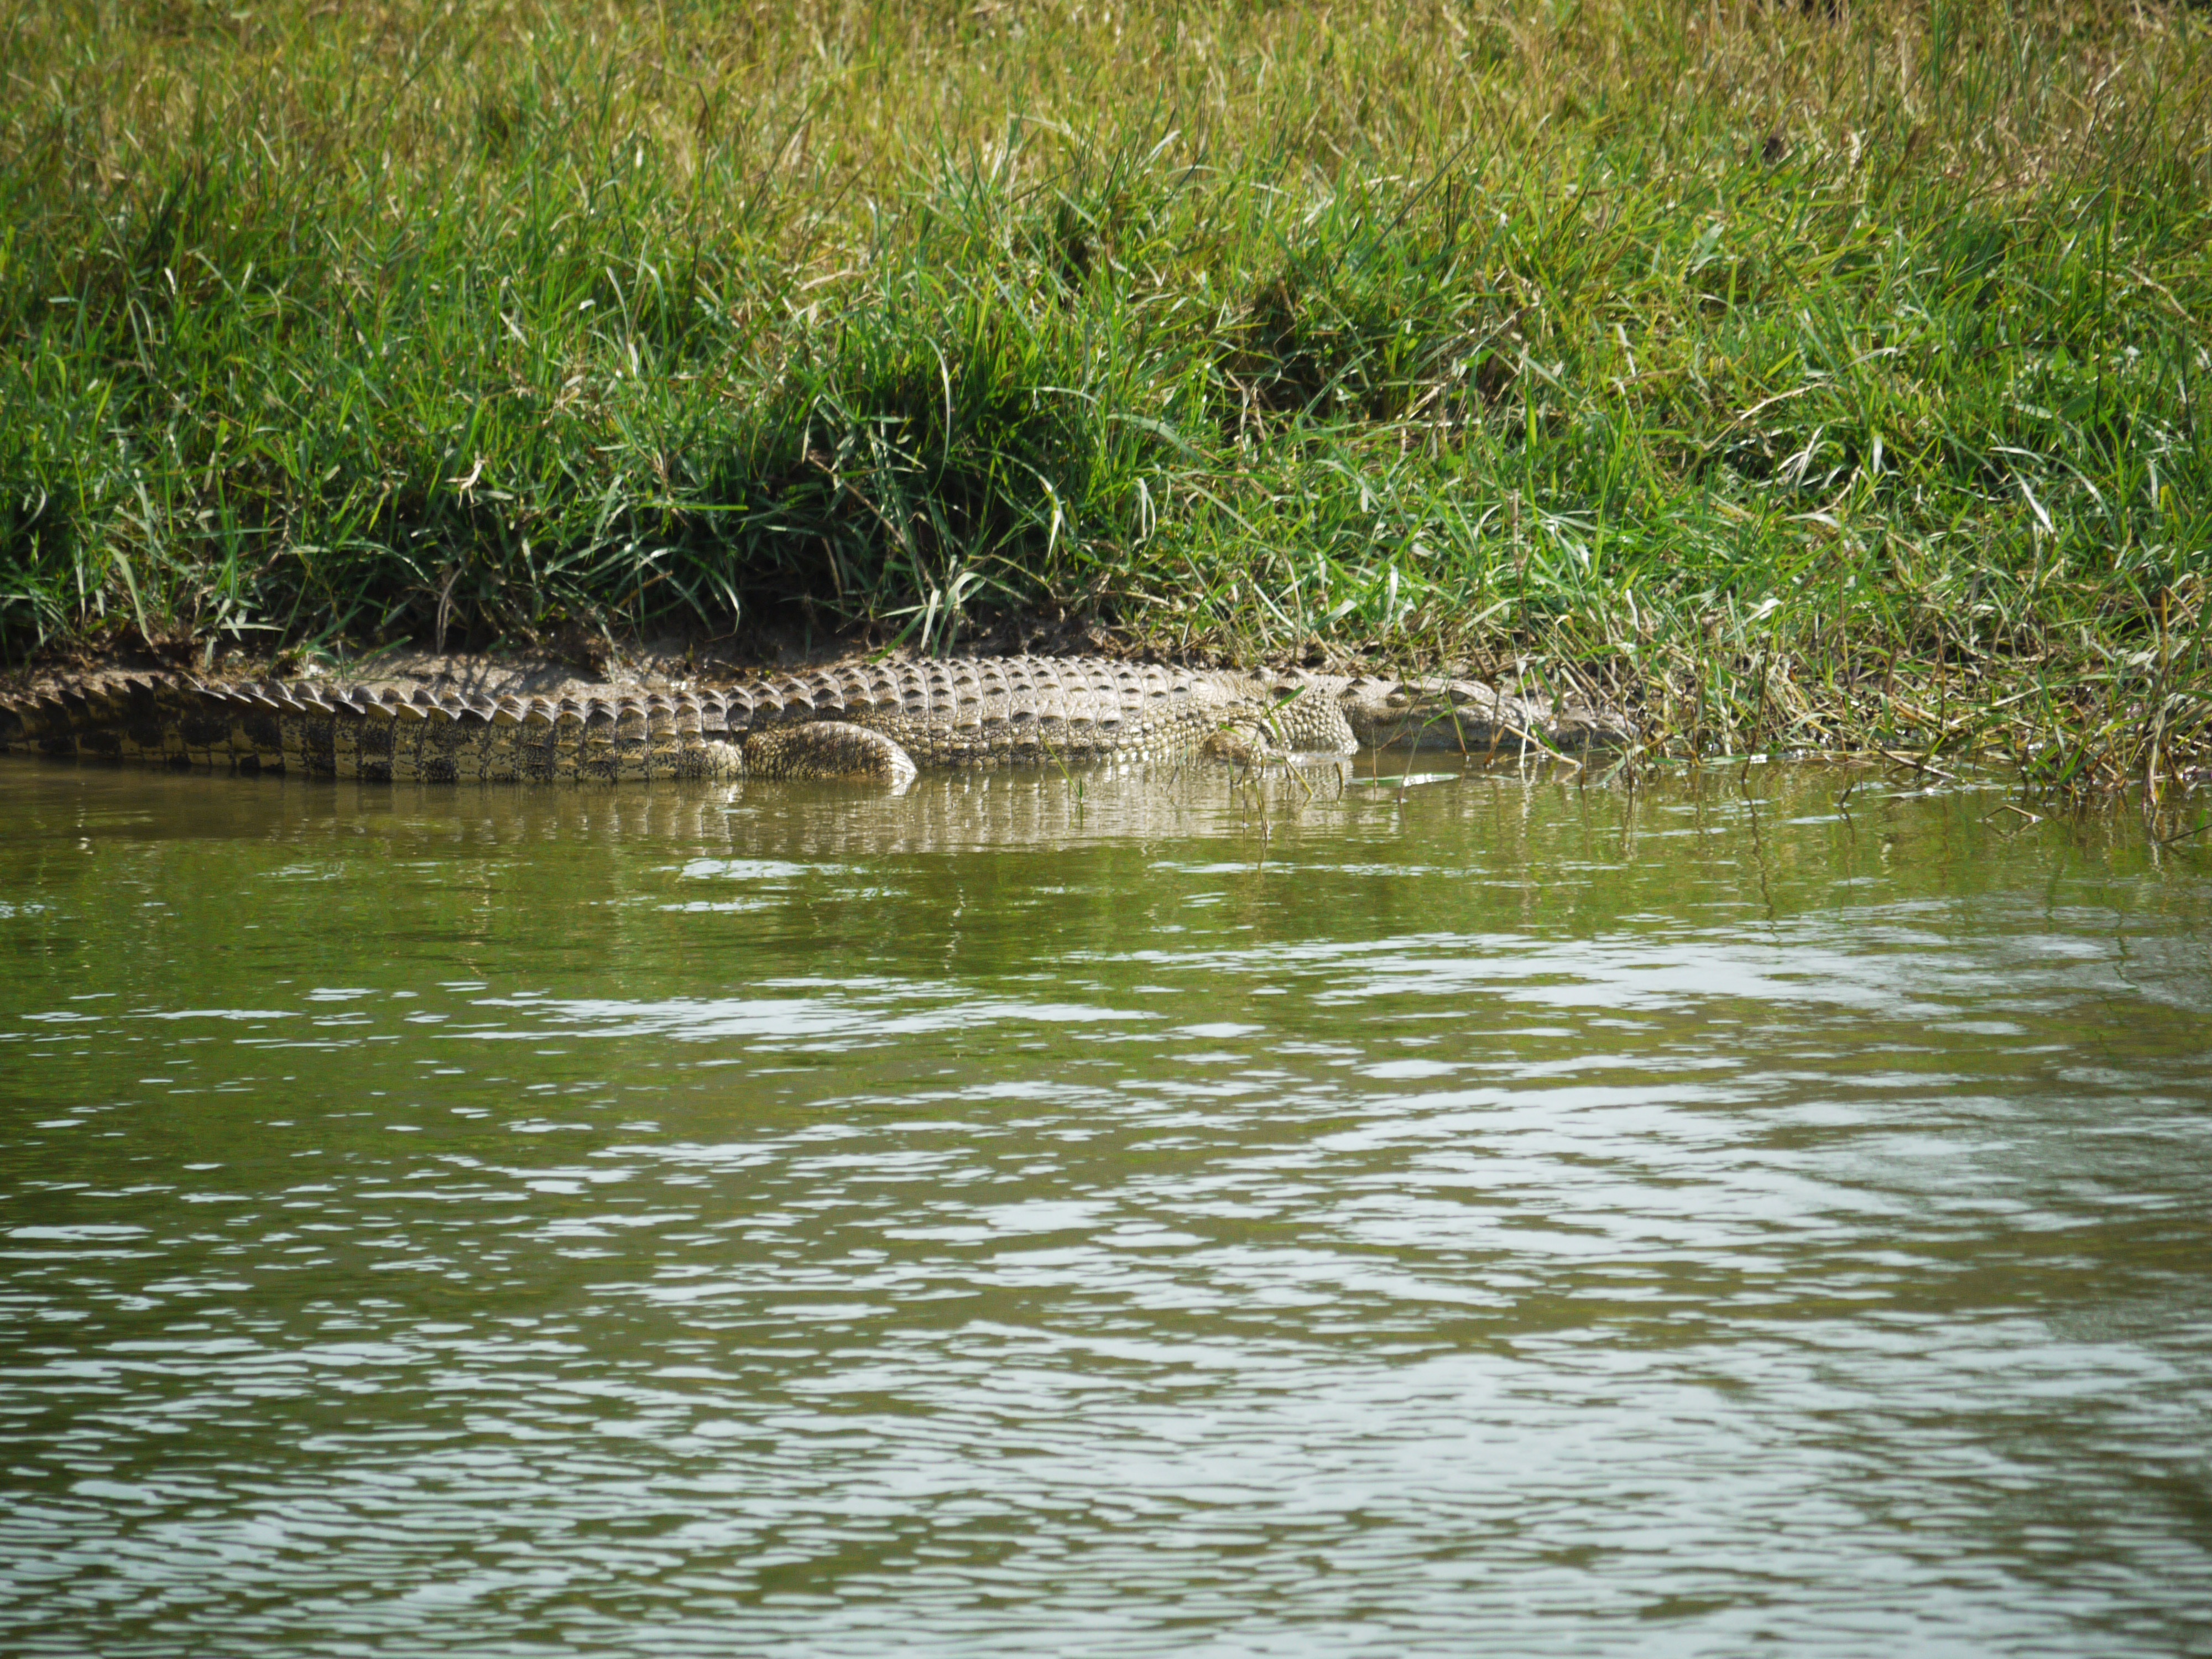
water, swamp, wilderness, sun, animal, river, wildlife, green, africa, freedom, reptile, national park, fauna, crocodile, alligator, watering hole, wild animal, sunny, free, bank, queen, lurking, wetland, wait, elisabeth, safari, ready, uganda, concerns, shades of green, vigilant, crocodilia, on the lurking, kazinga channel